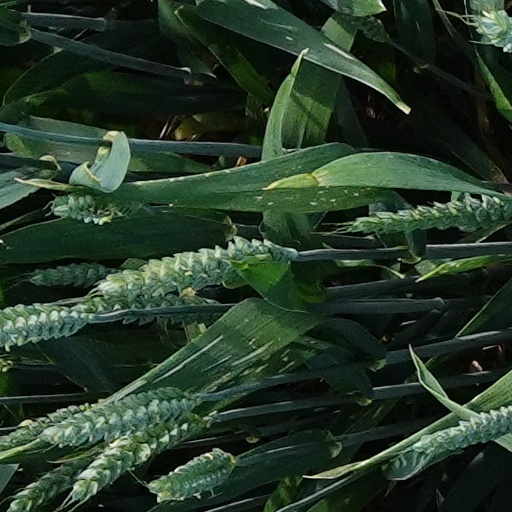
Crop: wheat